Ros Altmann, Baroness Altmann

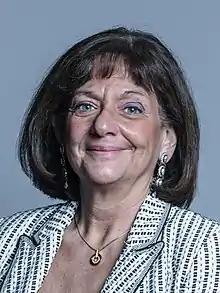
Official portrait, 2018

Rosalind Miriam Altmann, Baroness Altmann, (born 8 April 1956) is a British life peer, leading UK pensions expert, and political campaigner. She was appointed to the House of Lords following the 2015 general election as a Conservative, but describes her work both before and after the election as being politically independent, championing ordinary people and social justice.